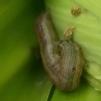
Crop: Maize
Condition: spodoptera-frugiperda-p